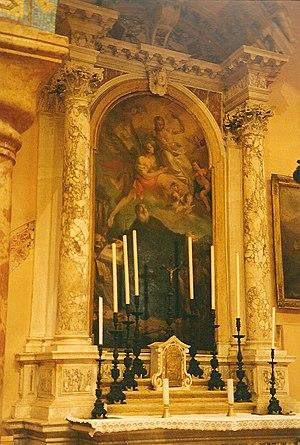
""Saint Antoine abbé résistant à la Tentation"", huile sur toile de Francesco Zugno (1709-1787), 280cm x 144cm, Venise, église du couvent ""San Lazzaro degli Armeni""."
San Lazzaro degli Armeni est une île de la lagune de Venise. Elle est située à une centaine de mètres à l'ouest de l'île du Lido.